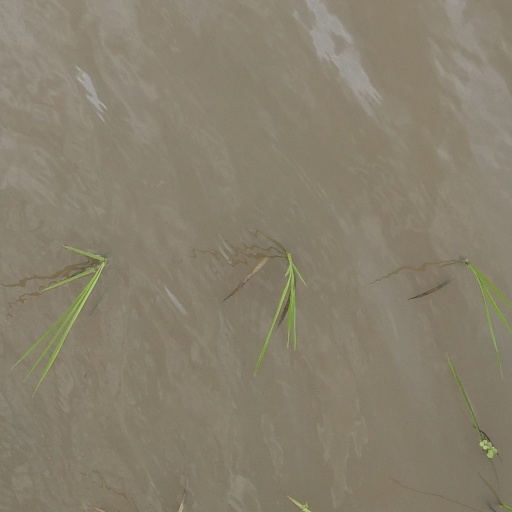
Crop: rice